Vincy Chan

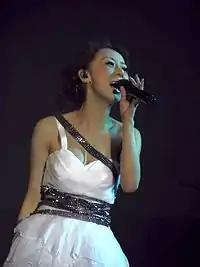
Chan attending her solo concert at Hall 3G of the Hong Kong Convention and Exhibition Centre on 25 June 2009

Chan launched her solo career in 2006 with the debut single, "Feeling" (感應), for which she quickly gained popularity. She was promoted by her record company early on as a "successor to Joey Yung" and her vocals often drew her comparisons to early R&B era Faye Wong. She was widely successful as a newcomer, sweeping awards at all 4 major year-end music award shows. This included a Top 10 Gold Song Award at RTHK for "Feeling," which remains one of her signature tunes to this day.